An Adventurous Automobile Trip

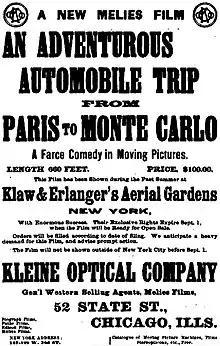
American newspaper advertisement for the film

An Adventurous Automobile Trip ( or Le Raid Paris–Monte Carlo en deux heures) is a 1904 French silent comic trick film directed by Georges Méliès. The film, a spoof of the devil-may-care motoring exploits of King Leopold II of Belgium, features the King engaging in a manic, implausibly fast automobile ride from Paris to Monte Carlo. The singer-comedian Harry Fragson stars as the King, supported by a large cast of stage performers from the Folies Bergère cabaret and other venues, with two cameo appearances from Méliès himself.